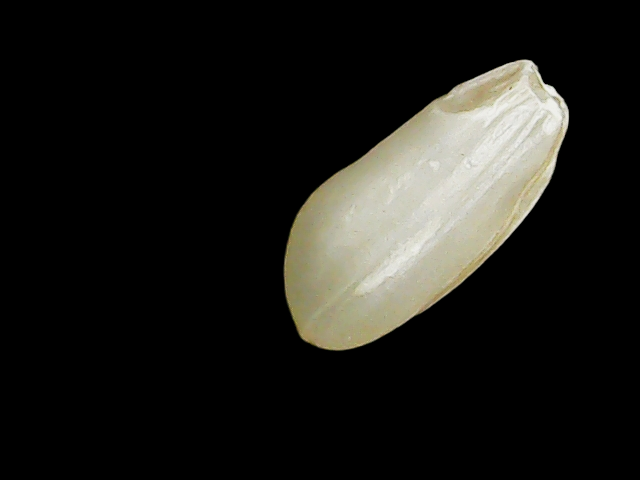
Rice variety: Binadhan8